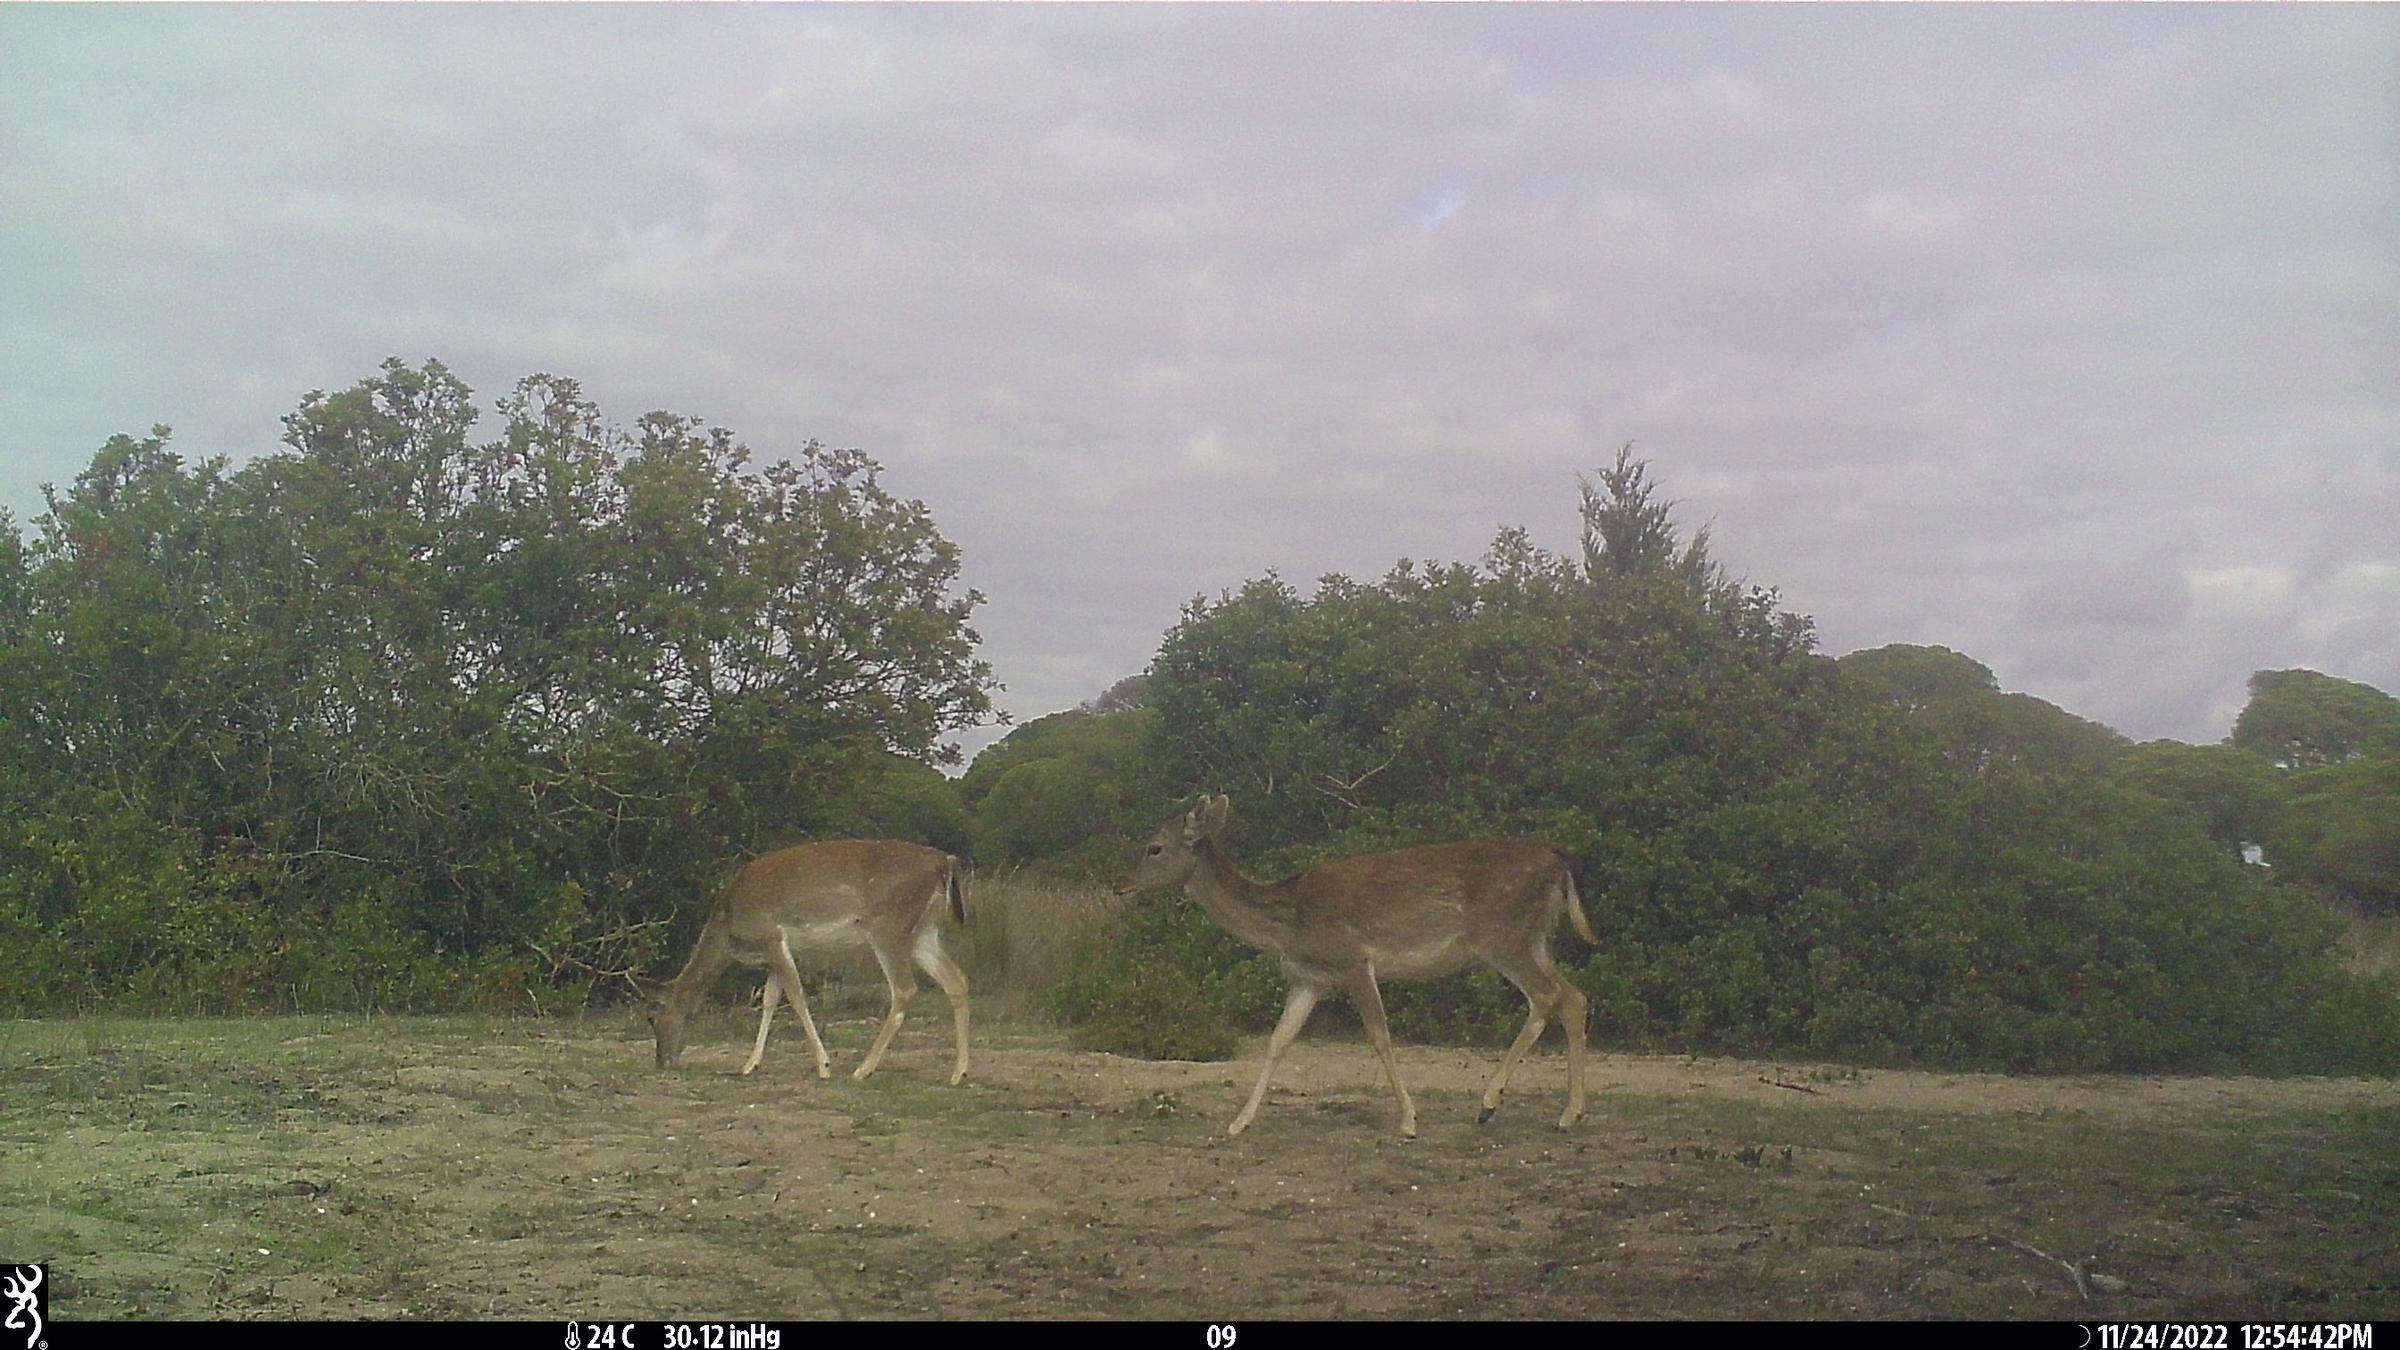
Species: Dama dama